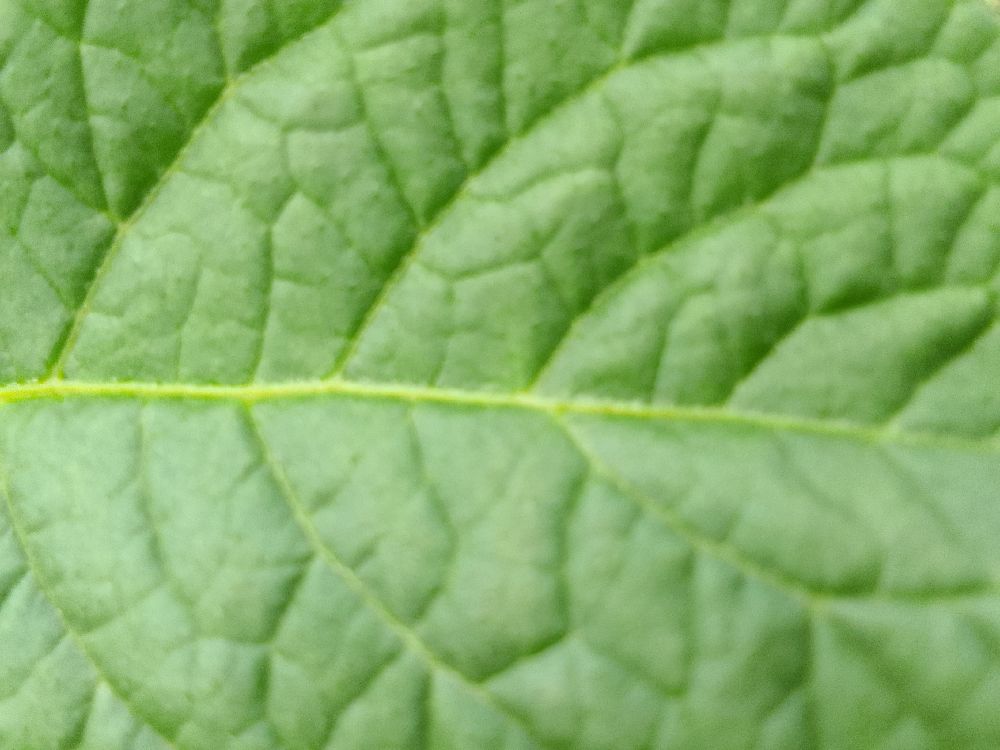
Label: Healthy